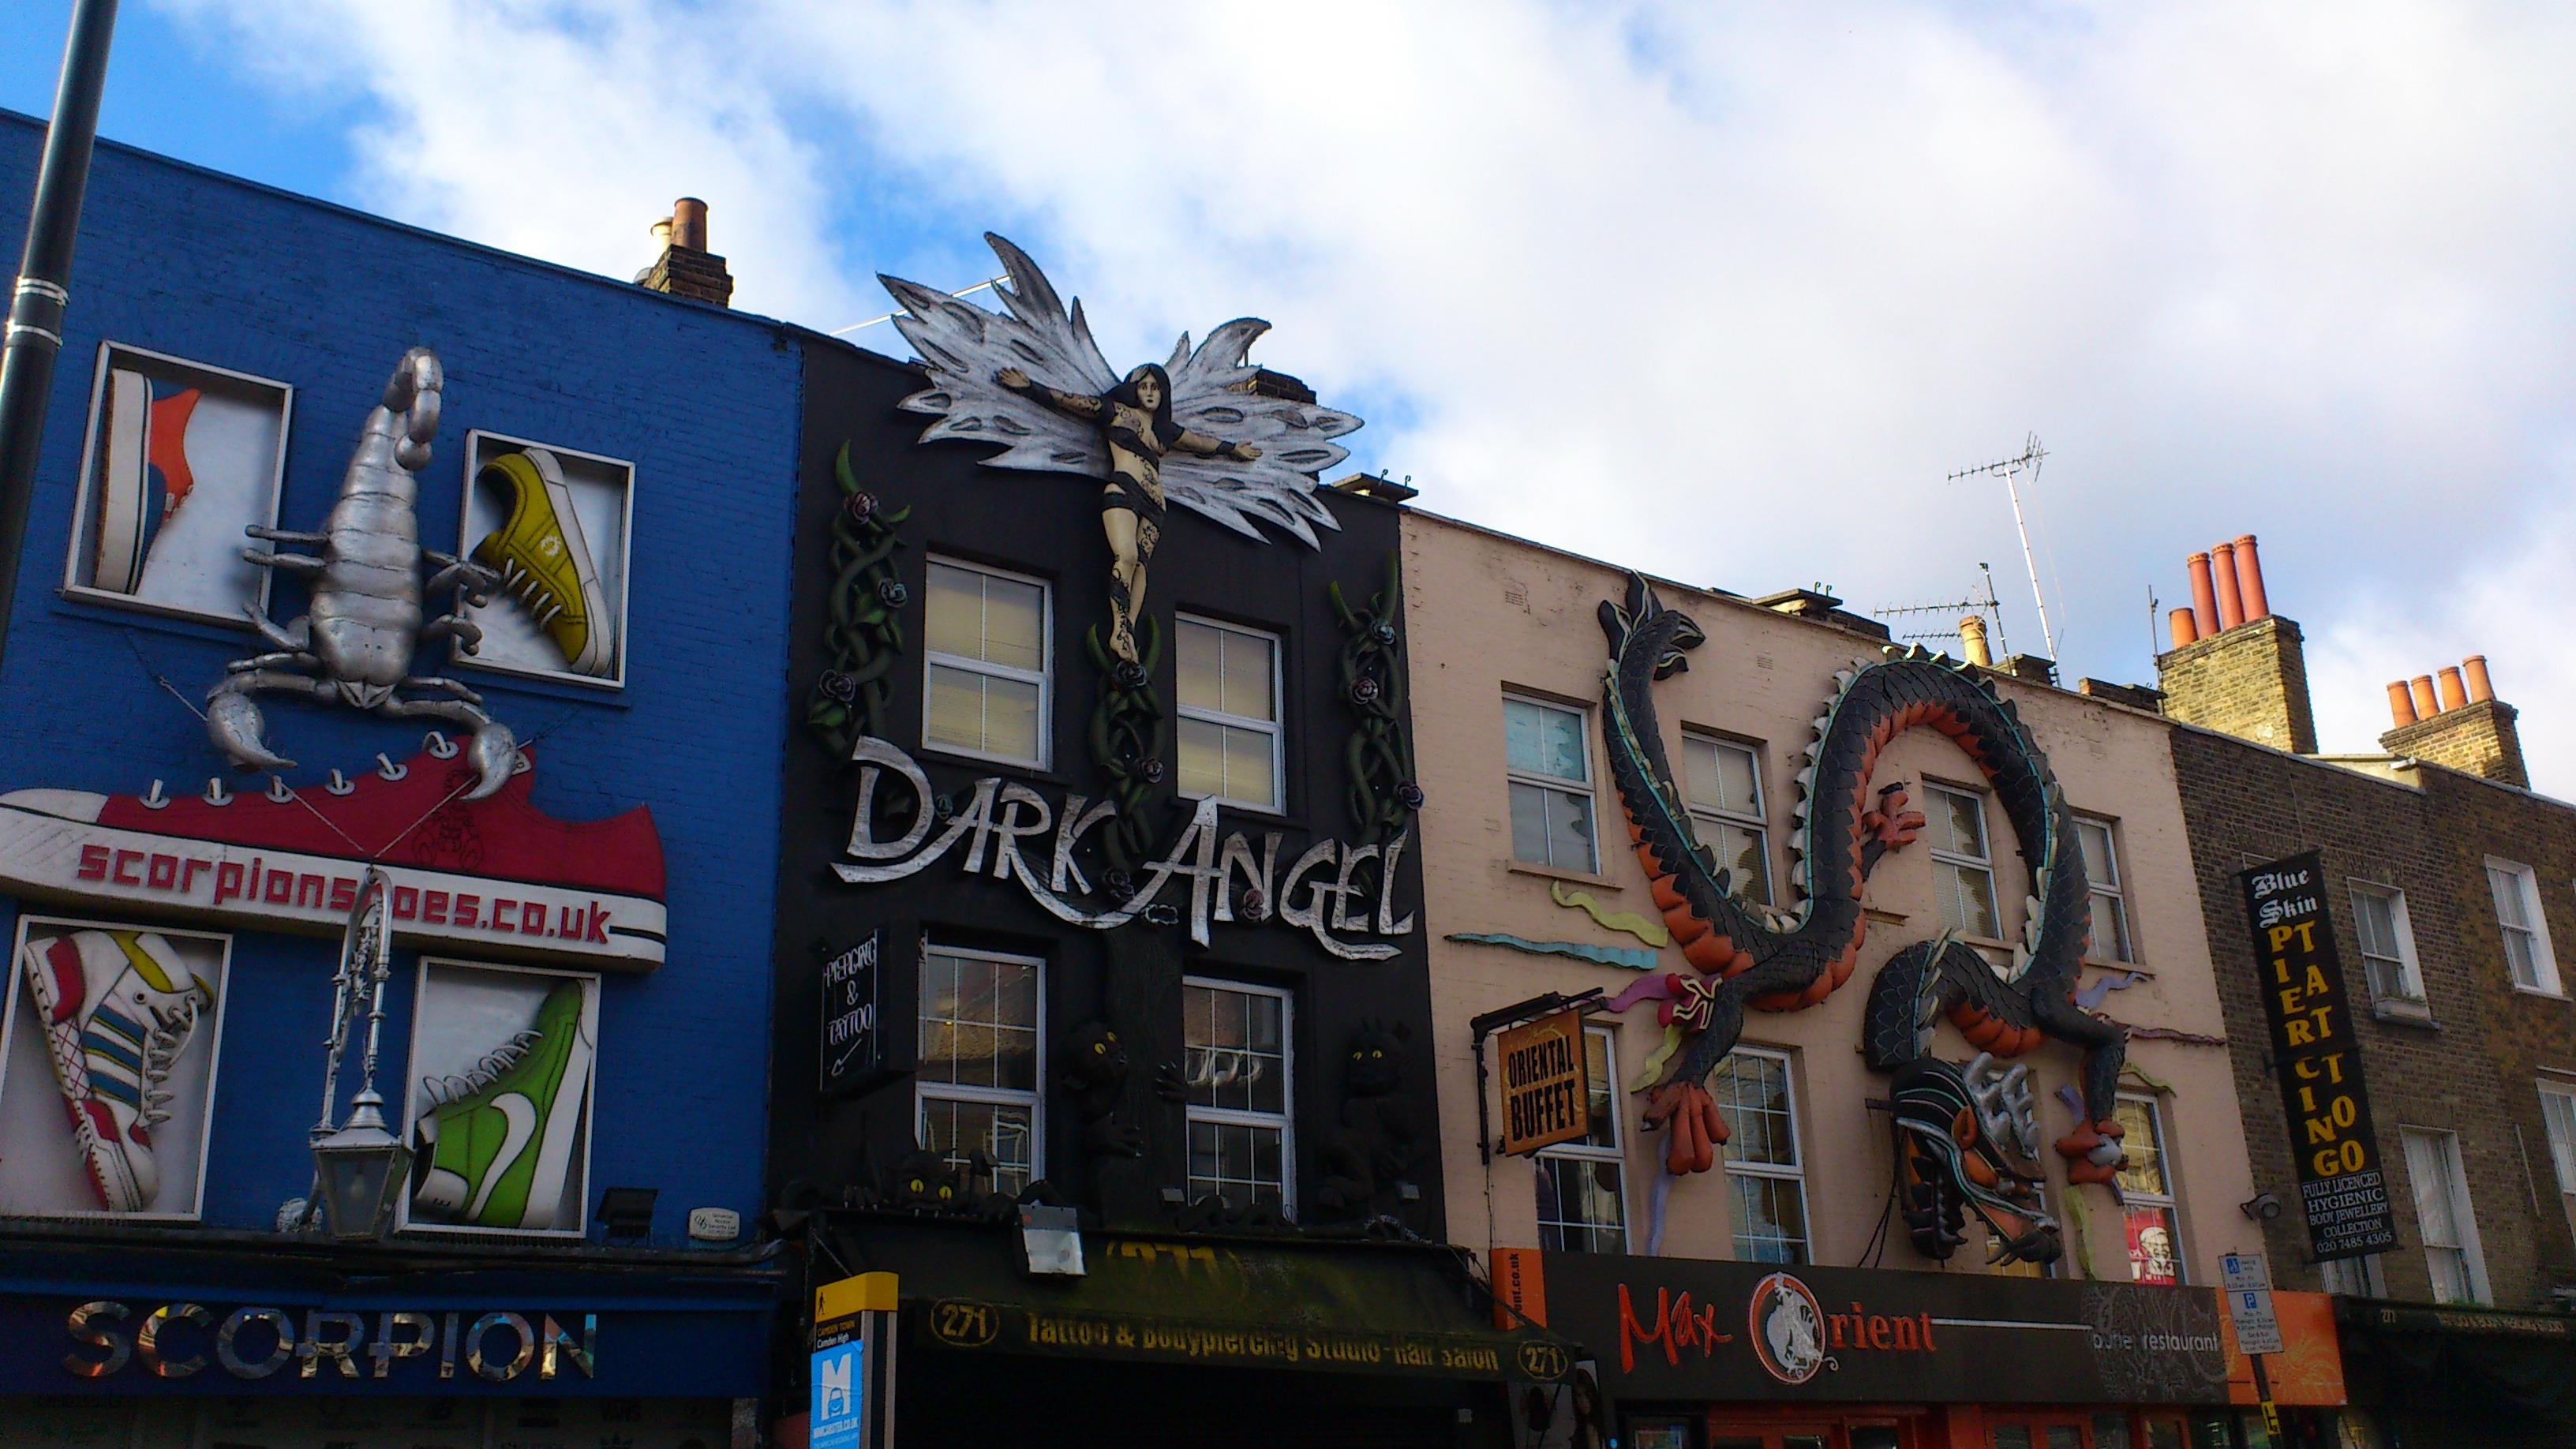
architecture, sky, road, street, town, city, home, urban, advertising, decoration, landmark, facade, graffiti, england, london, art, clouds, mural, famous, kingdom, cities, cult, united kingdom, camden town, hausdeko, urban area